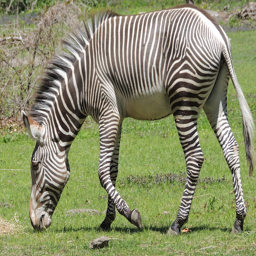
zebra bends down to take a bite of grass on ground
A zebra grazing the green grass on a sunny day.
The zebra is eating the grass in the field.
An adult zebra grazing in green grass on a large field.
A zebra grazes in a grassy field in front of some shrubs.